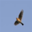
Label: bird